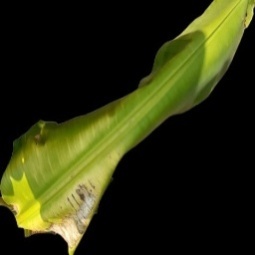
Label: Magnesium